Saint-Égrève

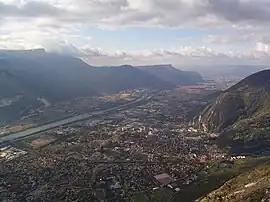
A general view of Saint-Égrève

Saint-Égrève is a commune in the Isère department in southeastern France. It is part of the Grenoble urban unit (agglomeration).